Trevor Zegras

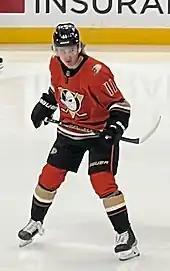
Zegras in 2022.

Zegras concluded his collegiate career on March 27, 2020, by signing a three-year, entry-level contract with the Ducks. Following the signing, Zegras was re-assigned to their American Hockey League (AHL) affiliate, the San Diego Gulls, to play out the remainder of the 2020–21 season. On February 5, 2021, Zegras made his professional debut with Gulls and had one goal and two assists in a 4–1 win over the Bakersfield Condors. He was eventually recalled to the NHL level in late February, and subsequently made his NHL debut against the Arizona Coyotes on February 22. A few games later, on March 18, Zegras scored his first NHL goal in a 3–2 overtime win against the Arizona Coyotes. During the same game, fellow rookie Jamie Drysdale also scored, making the teammates the youngest in NHL history to each score their first NHL goals less than 2:30 apart. He finished the season with 13 points through 24 games, with six points coming in his final six regular season games.